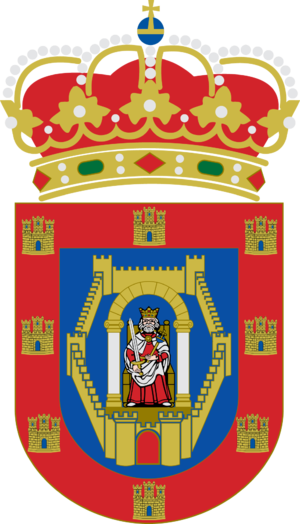
Ciudad Real
Ciudad Real er en by i Castilla-La Mancha i Spanien, ca. 200 km. syd for Madrid. Byen har 74.746 indbyggere og er hovedstad i provinsen af samme navn.